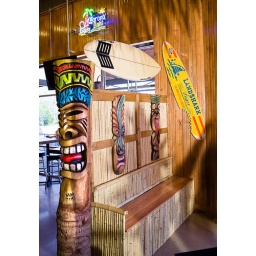
Strobist info:1 285HV full power, shot through hanging grass over host stand and flower on desk as a cookie.